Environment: real
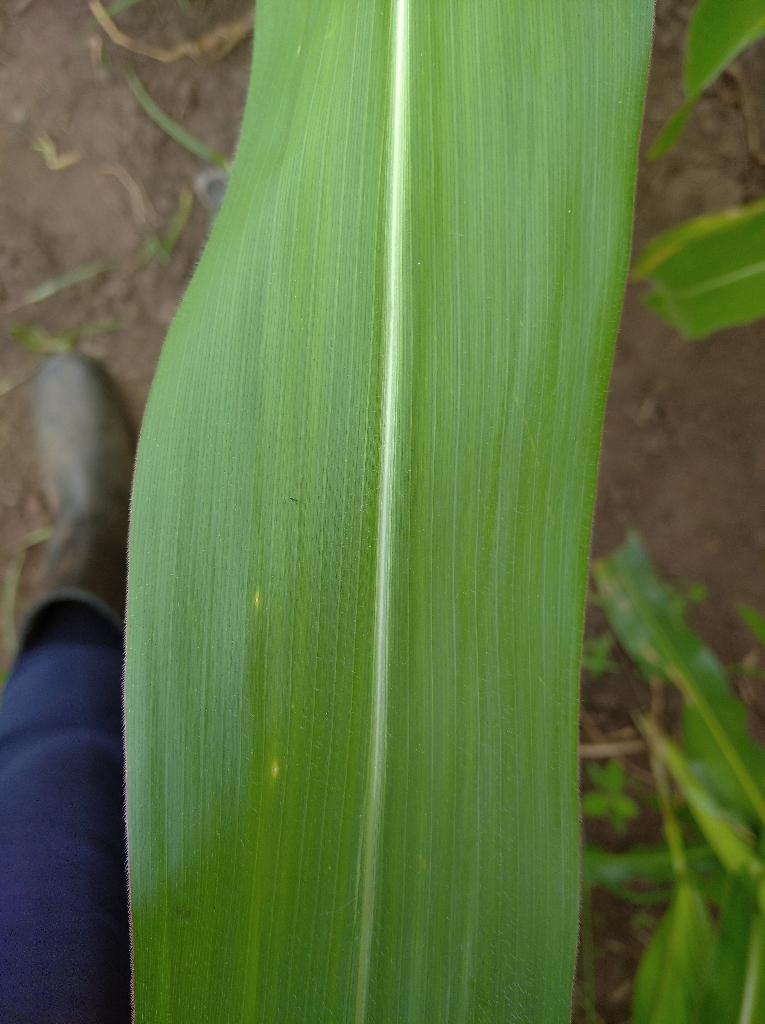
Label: healthy